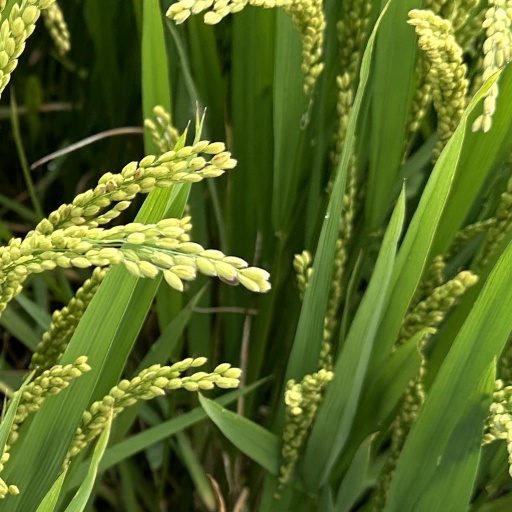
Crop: rice